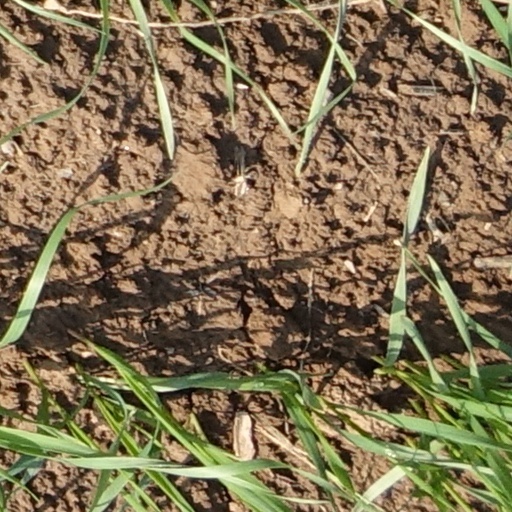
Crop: wheat